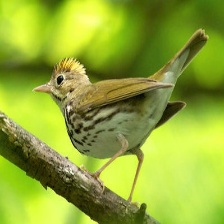
Species: OVENBIRD
Scientific name: SEIURUS AUROCAPILLA